Đại Việt

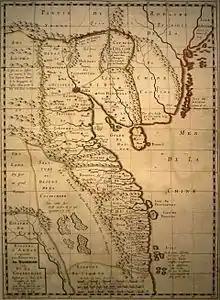
French map representing political divisions of the Đại Việt kingdom during the 17th century: the northern part (Tonkin) was ruled by the Trịnh family, while the south (Cochinchina) was controlled by the Nguyễn dynasty. (1653)

In the 1460s, Lê Thánh Tông carried out a series of reforms, including centralizing the government, building the first extensive bureaucracy and strong fiscal system, and institutionalizing education, trade, and laws. He greatly reduced the power of the traditional Buddhist aristocracy with a scholar-literati class, and ushered a brief golden age. Classical scholarism, literature (in nom script), science, music, and culture flourished. Hanoi emerged as the centre of learning of Southeast Asia in the 15th century. Lê Thánh Tông's reforms helped heightened the power of the king and the bureaucratic system, allowing him to mobilize a more massive army and resources that overawed the local nobility and capable to expand the Việt territories.